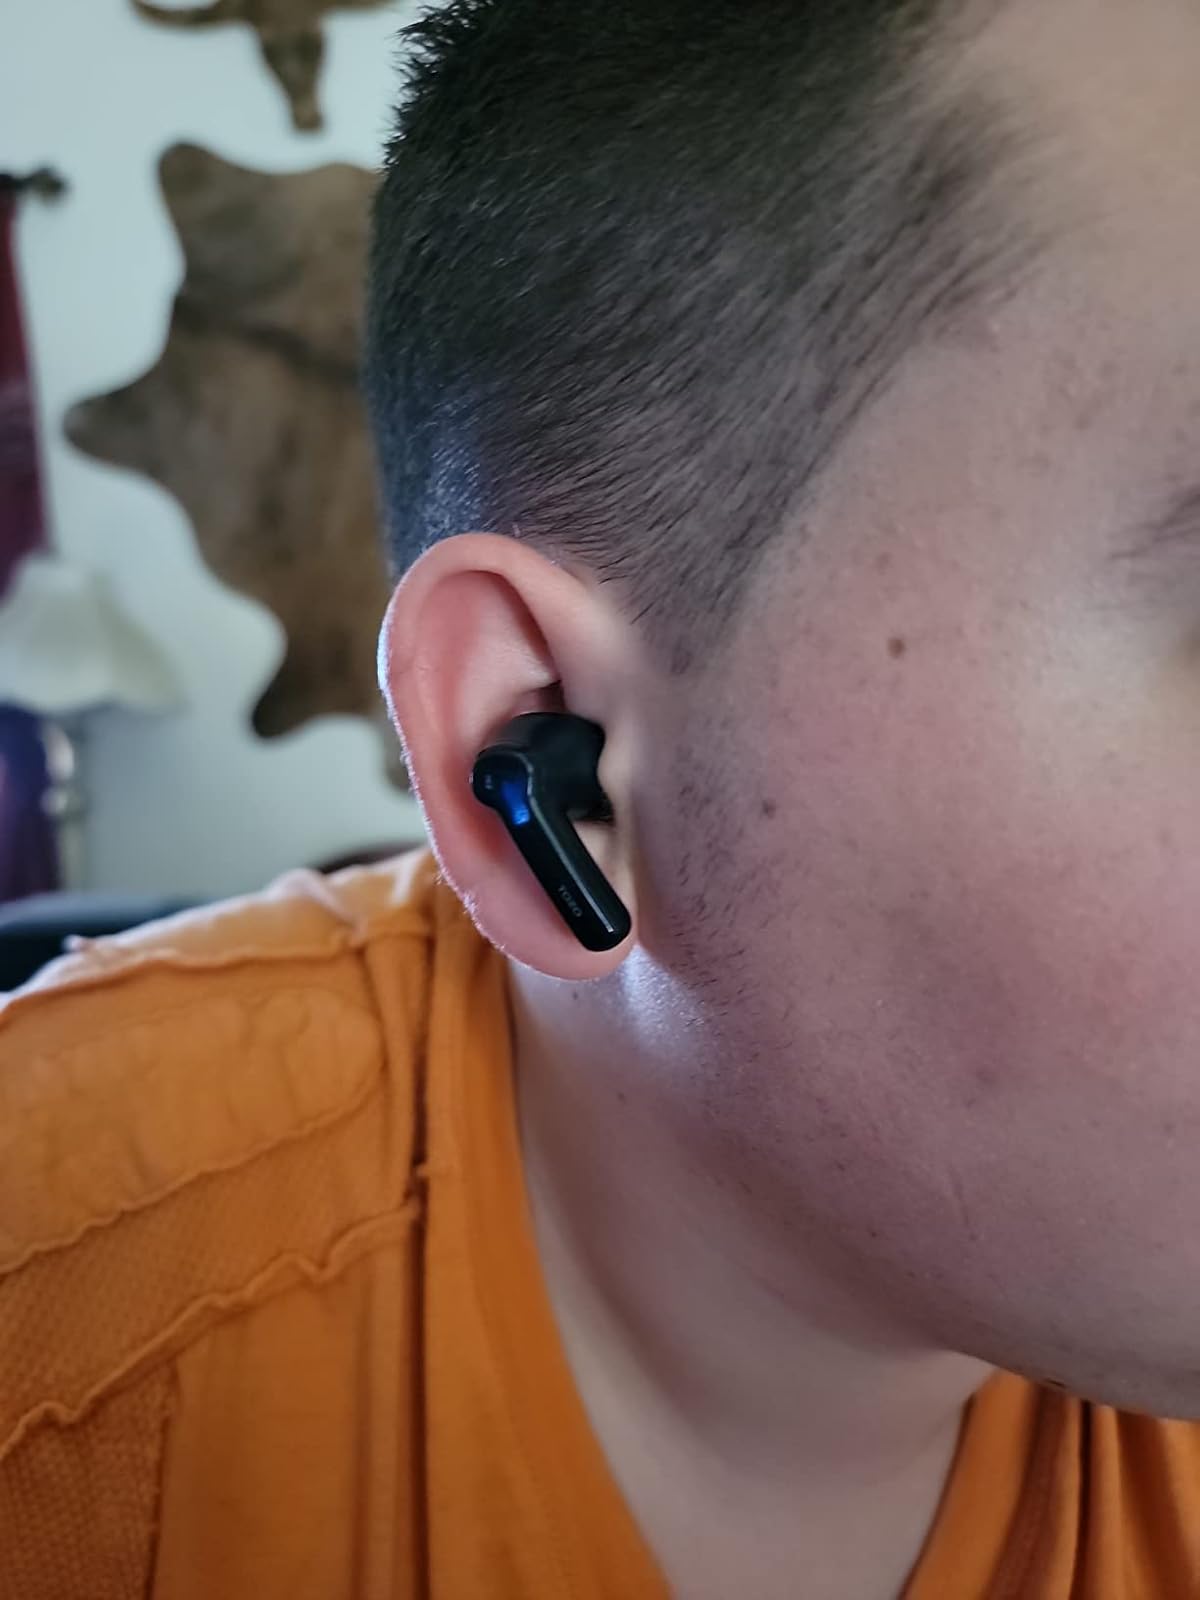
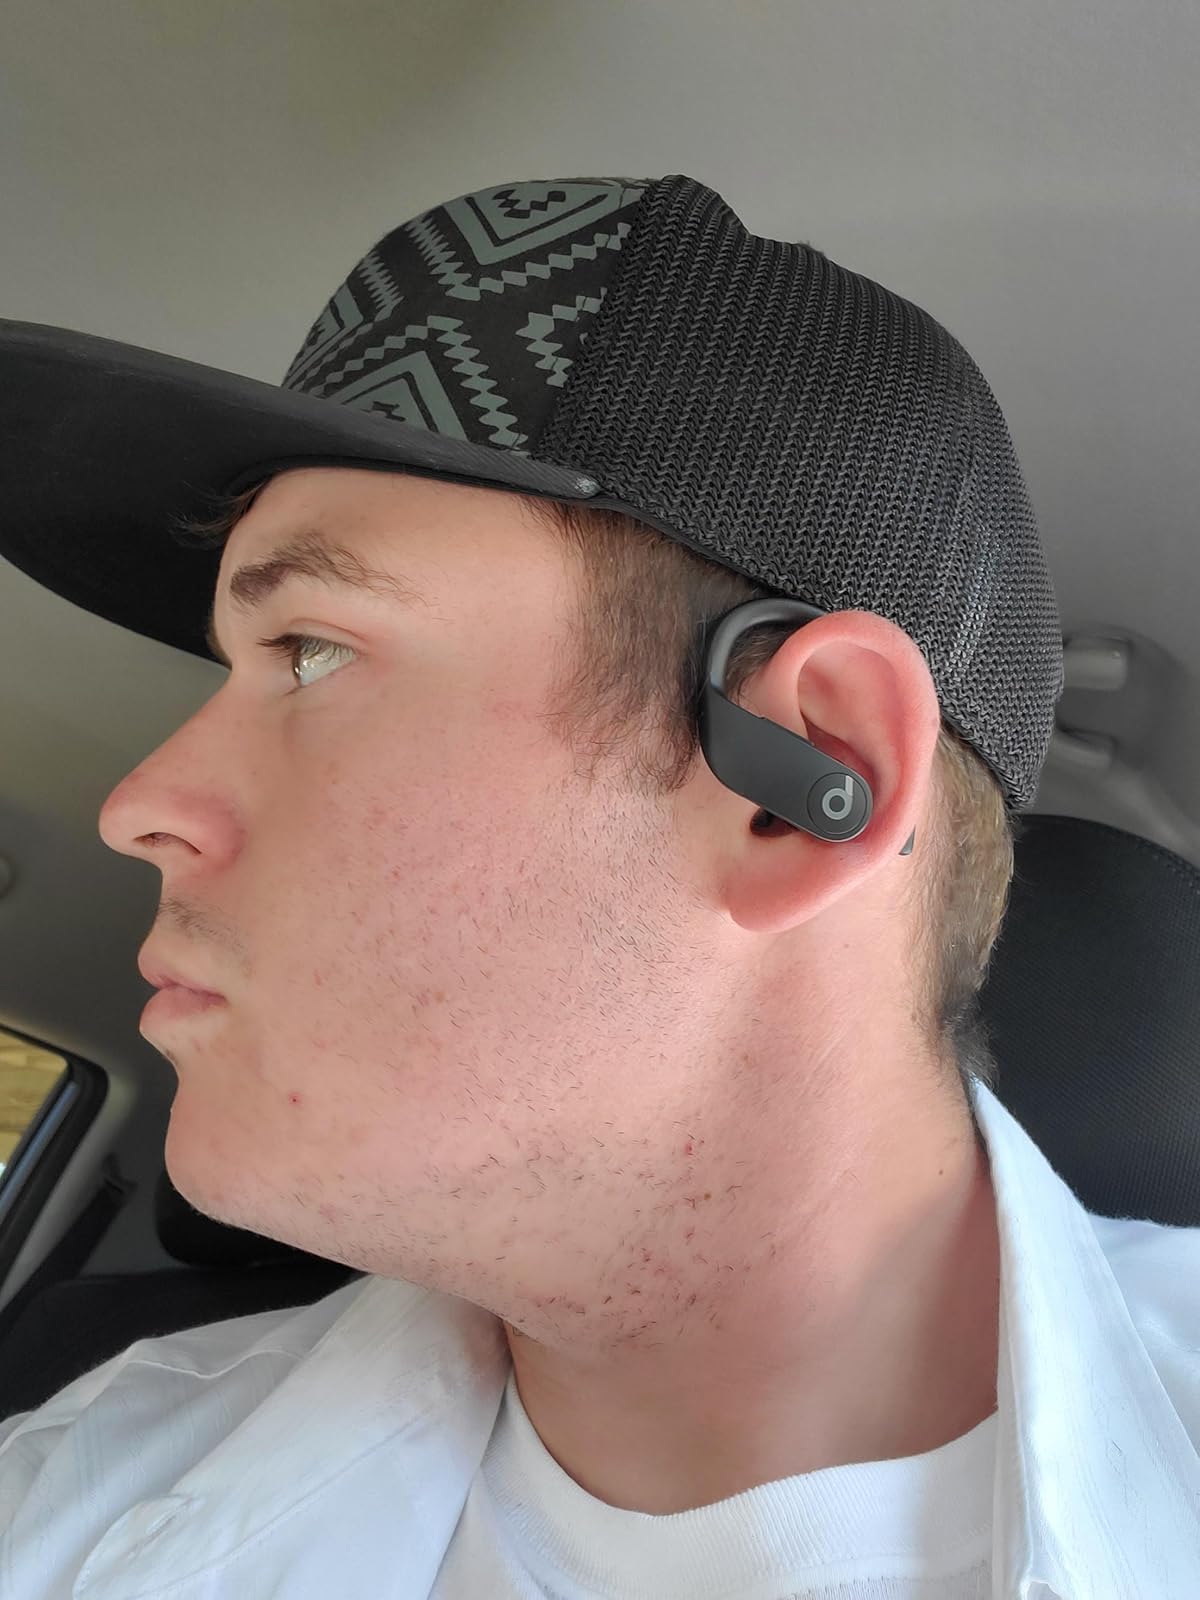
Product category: earbuds
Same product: no